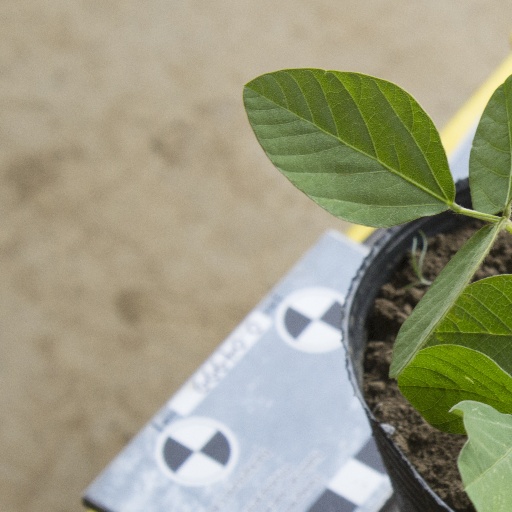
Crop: soybean